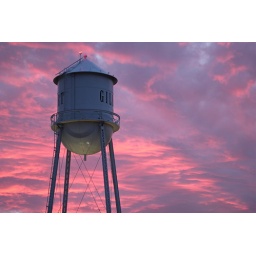
Built in 1927, the water tower is a landmark in the Heritage District of Gilbert AZ.